Denis Moreau

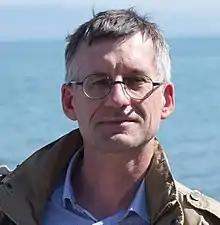

Born in Bordeaux, Moreau is a former student of the École normale supérieure de Paris (L1987) and member of the Institut universitaire de France. He taught at the Paris 12 Val de Marne University, then at the University of Nantes where he is currently professor of history of modern philosophy and philosophy of religion.